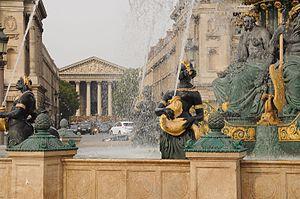
Place de la Concorde à Paris 8e arrondissement This building is classé au titre des Monuments Historiques. It is indexed in the Base Mérimée, a database of architectural heritage maintained by the French Ministry of Culture,
Les fontaines de la Concorde sont deux fontaines implantées sur la place de la Concorde, dans le 8ᵉ arrondissement de Paris. Situées de part et d'autre de l'obélisque de la Concorde, il y a, au sud, la Fontaine des Mers et au nord la Fontaine des Fleuves.
La place de la Concorde, avec 8,64 hectares, est la plus grande place de Paris. Le nom aurait été choisi par le Directoire pour marquer la réconciliation des Français après les excès de la Terreur.
Cet article recense les fontaines du 8ᵉ arrondissement de Paris, en France.